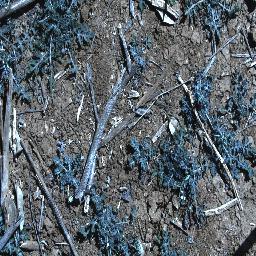
Label: parthenium